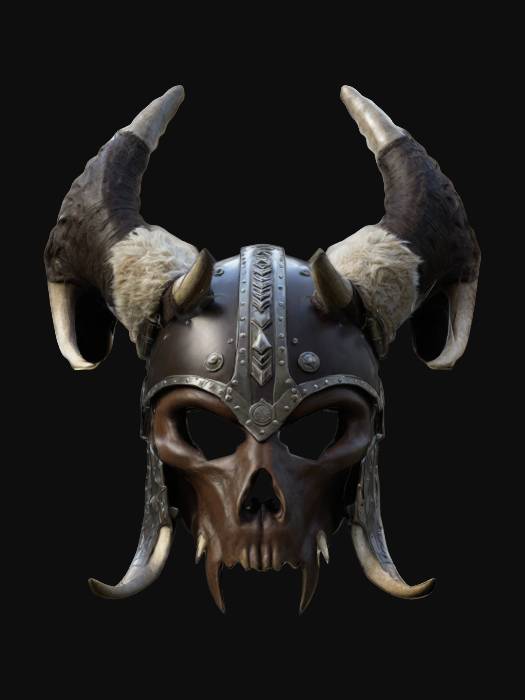
미적 점수 (1~10점): 6